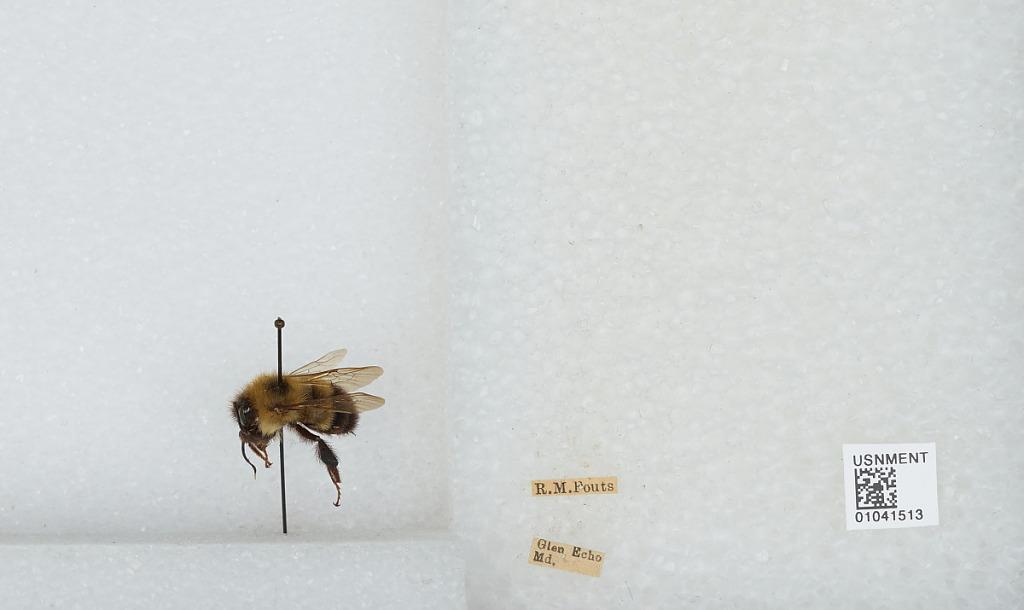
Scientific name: Bombus sp.
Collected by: R. Fouts
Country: United States
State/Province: Maryland
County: Montgomery
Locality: Glen Echo
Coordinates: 38.9686, -77.1425